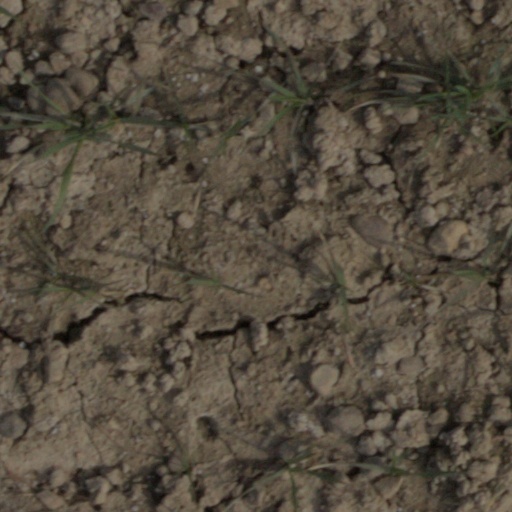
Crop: wheat